Encyclopedism

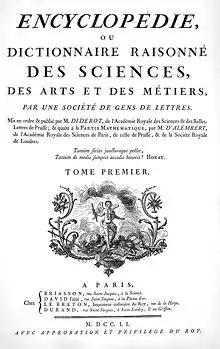
"Encyclopédie" (1751–1777), edited by Diderot and D'Alembert, was greatly admired and a model for many subsequent works.

Celsus wrote prolifically on many subjects. "Cornelius Celsus, a man of modest intellect, could write not only about all these arts but also left behind accounts of military science, agriculture, and medicine: indeed, he deserves, on the basis on this design alone, to be thought to have known all things," according to Quintilian. Only the medical section of his massive "On the Arts" has survived. This is eight books long. Celsus followed the structure of the medical writers that had gone before him. He summarized their views in a workmanlike manner. He seldom presented insights of his own. He struggled to manage the overwhelming quantity of relevant source material. His medical books were rediscovered in 1426-1427 at libraries in the Vatican and in Florence and published in 1478. He is our main source concerning Roman medical practices.